Henryk Fryderyk Hoyer

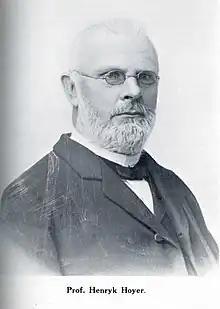
Hoyer in later life

Hoyer was born in Inowrocław to pharmacist Ferdynand Hoyer and Helena née Trzcińska who died shortly after his birth. He went to school in Inowrocław and Bydgoszcz before studying medicine at Wrocław and Berlin. He was influenced by the teachings of Rudolf Virchow, Johannes Müller, and Ernst Haeckel. After receiving his medical degree in 1857 he became an assistant to Karl Reichert at the University of Wrocław. He then became an assistant professor at Warsaw in 1859 and a full professor of embryology in 1862. He began to lose his eyesight from 1894.